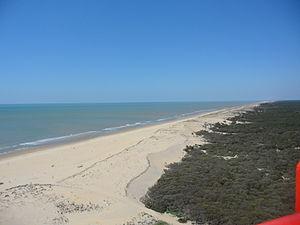
La côte sauvage vue depuis le phare de la Coubre
Le phare de la Coubre est un phare situé en France sur la commune de La Tremblade dans le département de la Charente-Maritime, en région Nouvelle-Aquitaine.
La Côte sauvage désigne une portion du littoral français formant la partie occidentale de la presqu'île d'Arvert, dans le département de la Charente-Maritime, en région Nouvelle-Aquitaine. Large étendue rectiligne comprise entre la Pointe Espagnole et la pointe de la Coubre, entièrement comprise dans le périmètre de la commune de La Tremblade, elle peut être vue comme un prolongement de la côte landaise au-delà de l'estuaire de la Gironde.